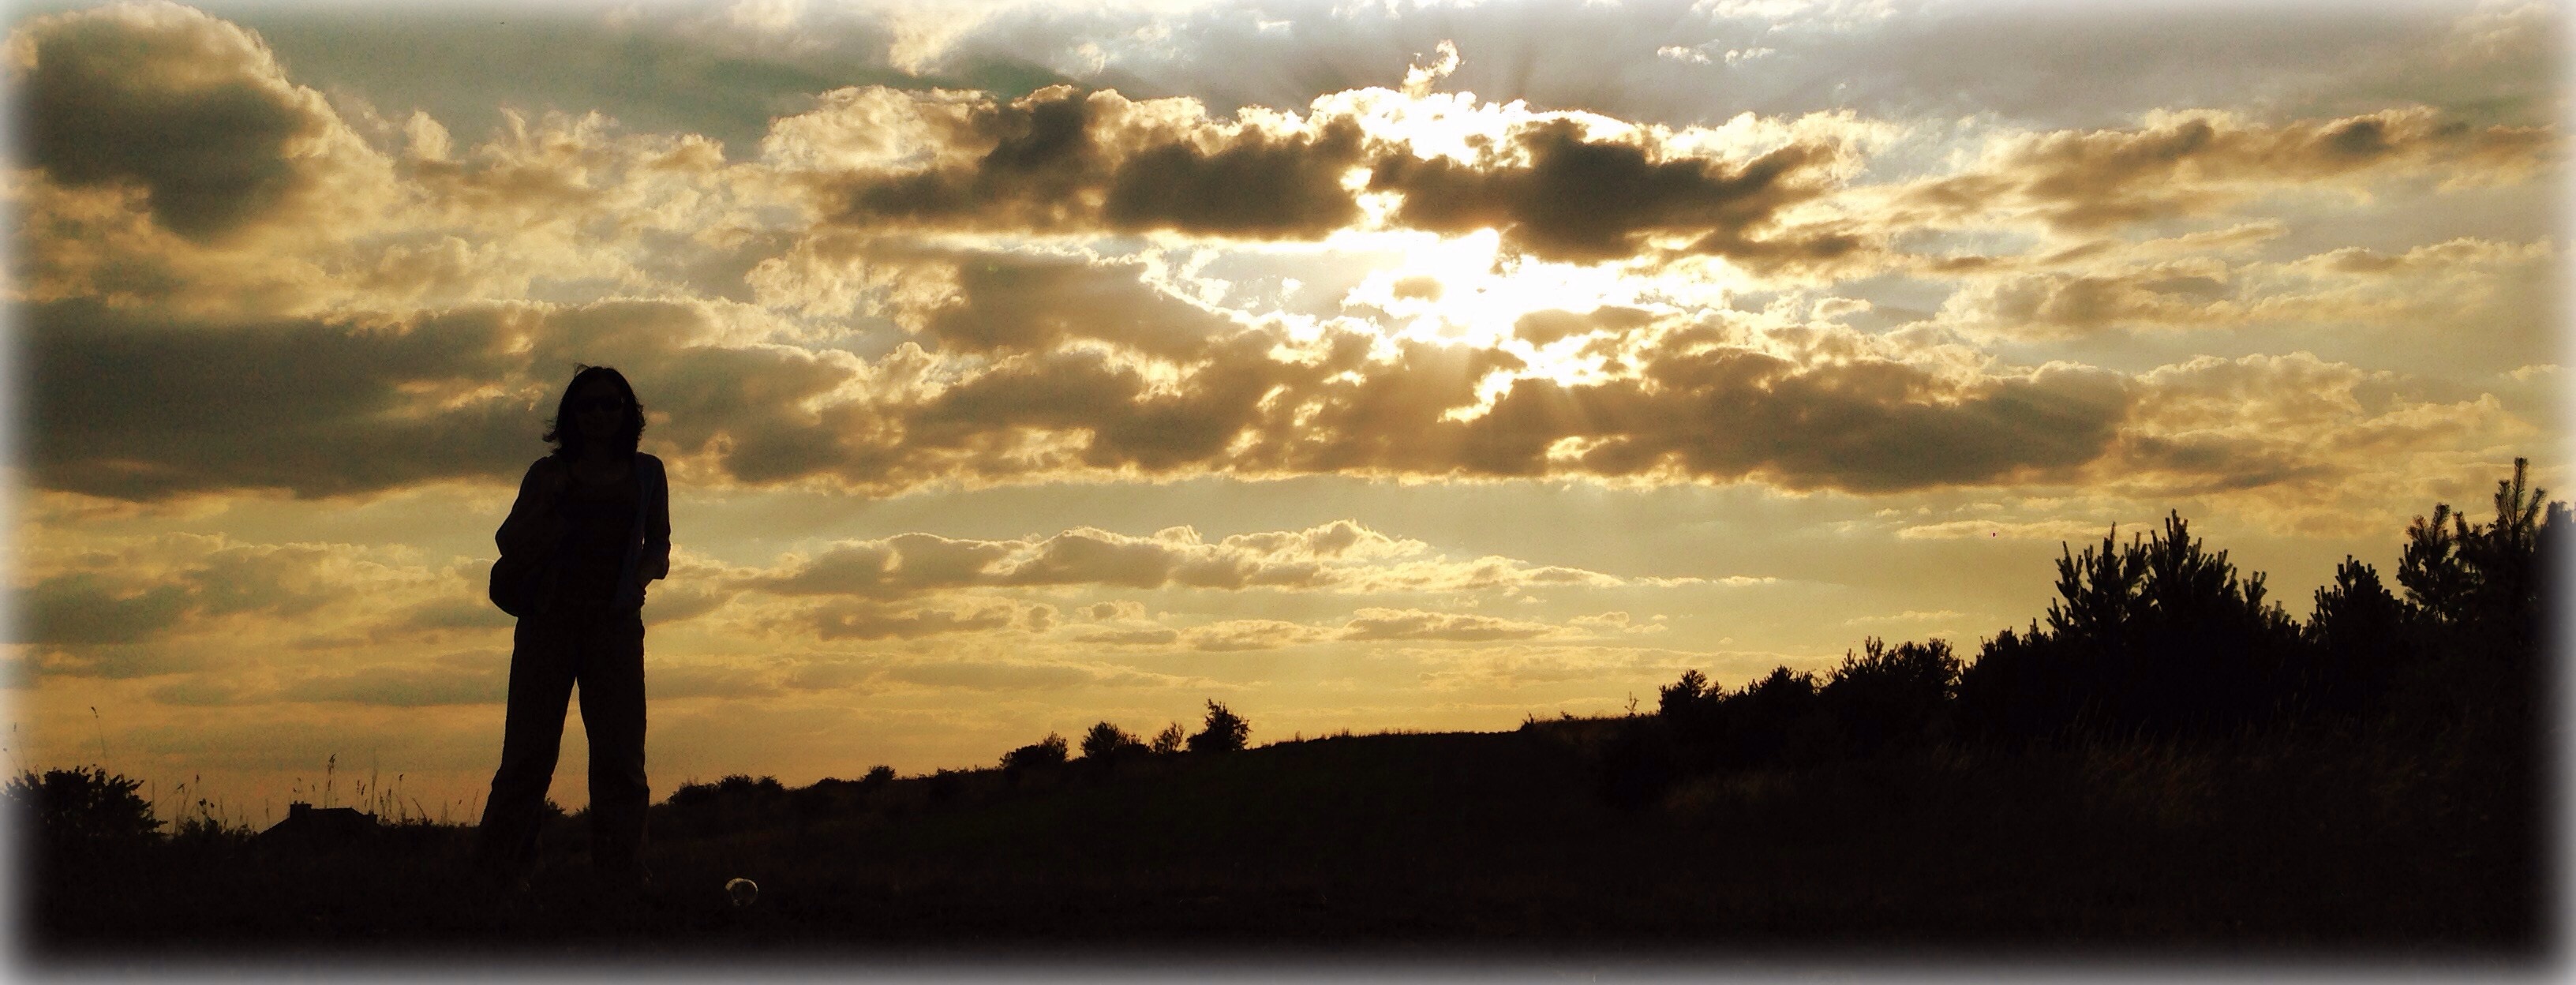
landscape, horizon, silhouette, cloud, sky, sunrise, sunset, sunlight, morning, dawn, dusk, evening, scenery, cloud cover, clouds, mood